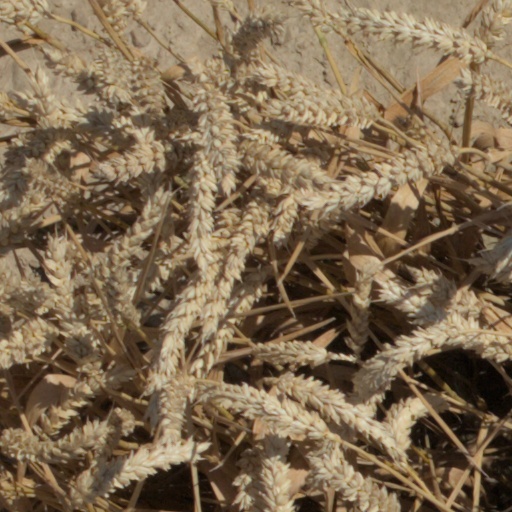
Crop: wheat